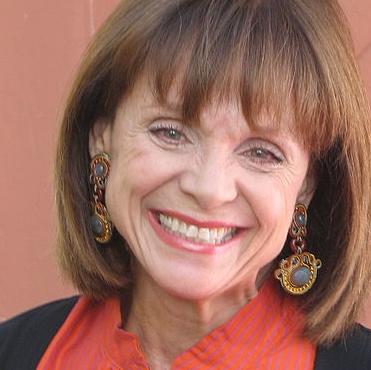
Age: 67